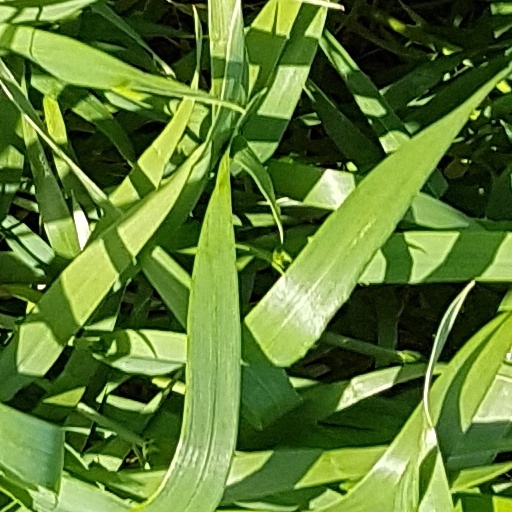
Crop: wheat